Murine respirovirus

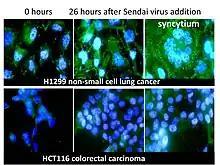
Infection spreads with variable efficiency. The virus was visualized with green fluorescent antibodies, and cell nuclei were stained with DAPI blue fluorescent dye. Photographs were taken immediately after the addition of virus to the cells and 26 hours later.

The SeV genome is non-segmented, negative-sense RNA, of about 15.384 n. in length, and contains the noncoding 3’ leader and 5’ trailer regions, which are about 50 nucleotides in length. As in other respiroviruses from family "Paramyxoviridae", in SeV they work as cis-acting elements essential for replication. A 3’ leader sequence acts as a transcriptional promoter. Between these non-coding regions are located six genes, which encode the nucleocapsid (NP) protein, phosphoprotein (P), matrix protein (M), fusion protein (F), hemagglutinin-neuraminidase (HN) and large (L) protein in this order from the 3’ terminus. The RNA-dependent RNA polymerase of the SeV consists of the large protein (L) and the phosphoprotein (P). The structural gene sequence of SeV is as follows: 3′-NP-P-M-F-HN-L-5′. Intergenomic regions between these genes are three nucleotides long as in other respiroviruses. Additional proteins, which are frequently called non structural or accessory proteins can be produced from the P gene, using alternative reading frames. The Sendai virus P/C mRNA contains five ribosomal initiation sites between positions 81 and 201 from the 5' end. One of these sites initiates in the P open reading frame, whereas four others initiate a nested set of C proteins (C', C, Y1, Y2). These C proteins are initiated in the + 1 reading frame to that of P at different translation starting sites. Sendai virus uses ribosome shunting to express Y1 and Y2 proteins that initiate at the fourth and fifth start sites on the P/C mRNA (respectively). Three additional SeV proteins are also encoded by P/C mRNA. Two of these proteins V and W are products of RNA editing, at codon 317 of the mRNA - G residues are added co-transcriptionally, (+one G residue for V and +two G for W). The third - X protein is represented by 95 amino acids of the C terminal of the P protein and independently initiated by ribosomes. All these non-structural proteins have several functions, including the organization of viral RNA synthesis and helping the virus to infect rodent cells by escaping host innate immunity (see "The mechanism of viral immunosuppression in natural hosts" section above). It has also been found that C protein facilitates budding of virus-like particles and small amounts of C protein are associated with a viral capsid.